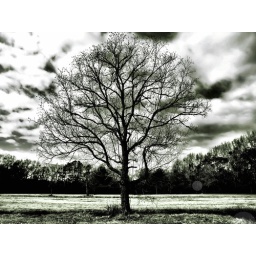
tree in black and white